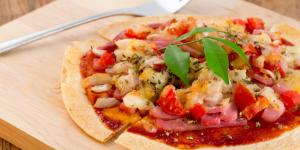
mini pizzas sin horno